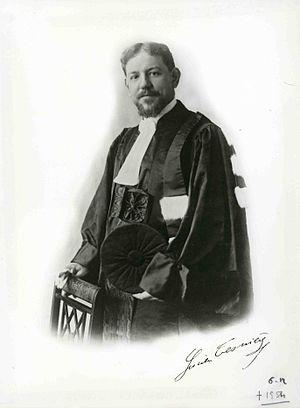
Lucien Tesnière, né le 13 mai 1893 à Mont-Saint-Aignan et mort le 6 décembre 1954 à Montpellier, est un linguiste français, considéré comme le fondateur de la grammaire de dépendance.